Clurichaun

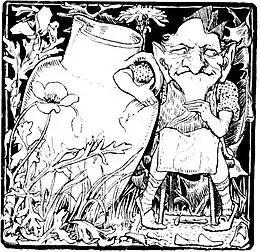
A representation of a Clurichaun in T. C. Croker's "Fairy Legends and Traditions of the South of Ireland"

The clurichaun or clúrachán (from ) is a mischievous fairy in Irish folklore known for his great love of drinking and a tendency to haunt breweries, pubs and wine cellars. He is related to the leprechaun and has sometimes been conflated with him as a shoemaker and a guardian of hidden treasure. This has led some folklorists to suppose that the clurichaun is merely a leprechaun on a drinking spree, while others regard them as regional variations of the same being. Like the leprechaun, the clurichaun is a solitary fairy, encountered alone rather than in groups, as distinct from the trooping fairies.